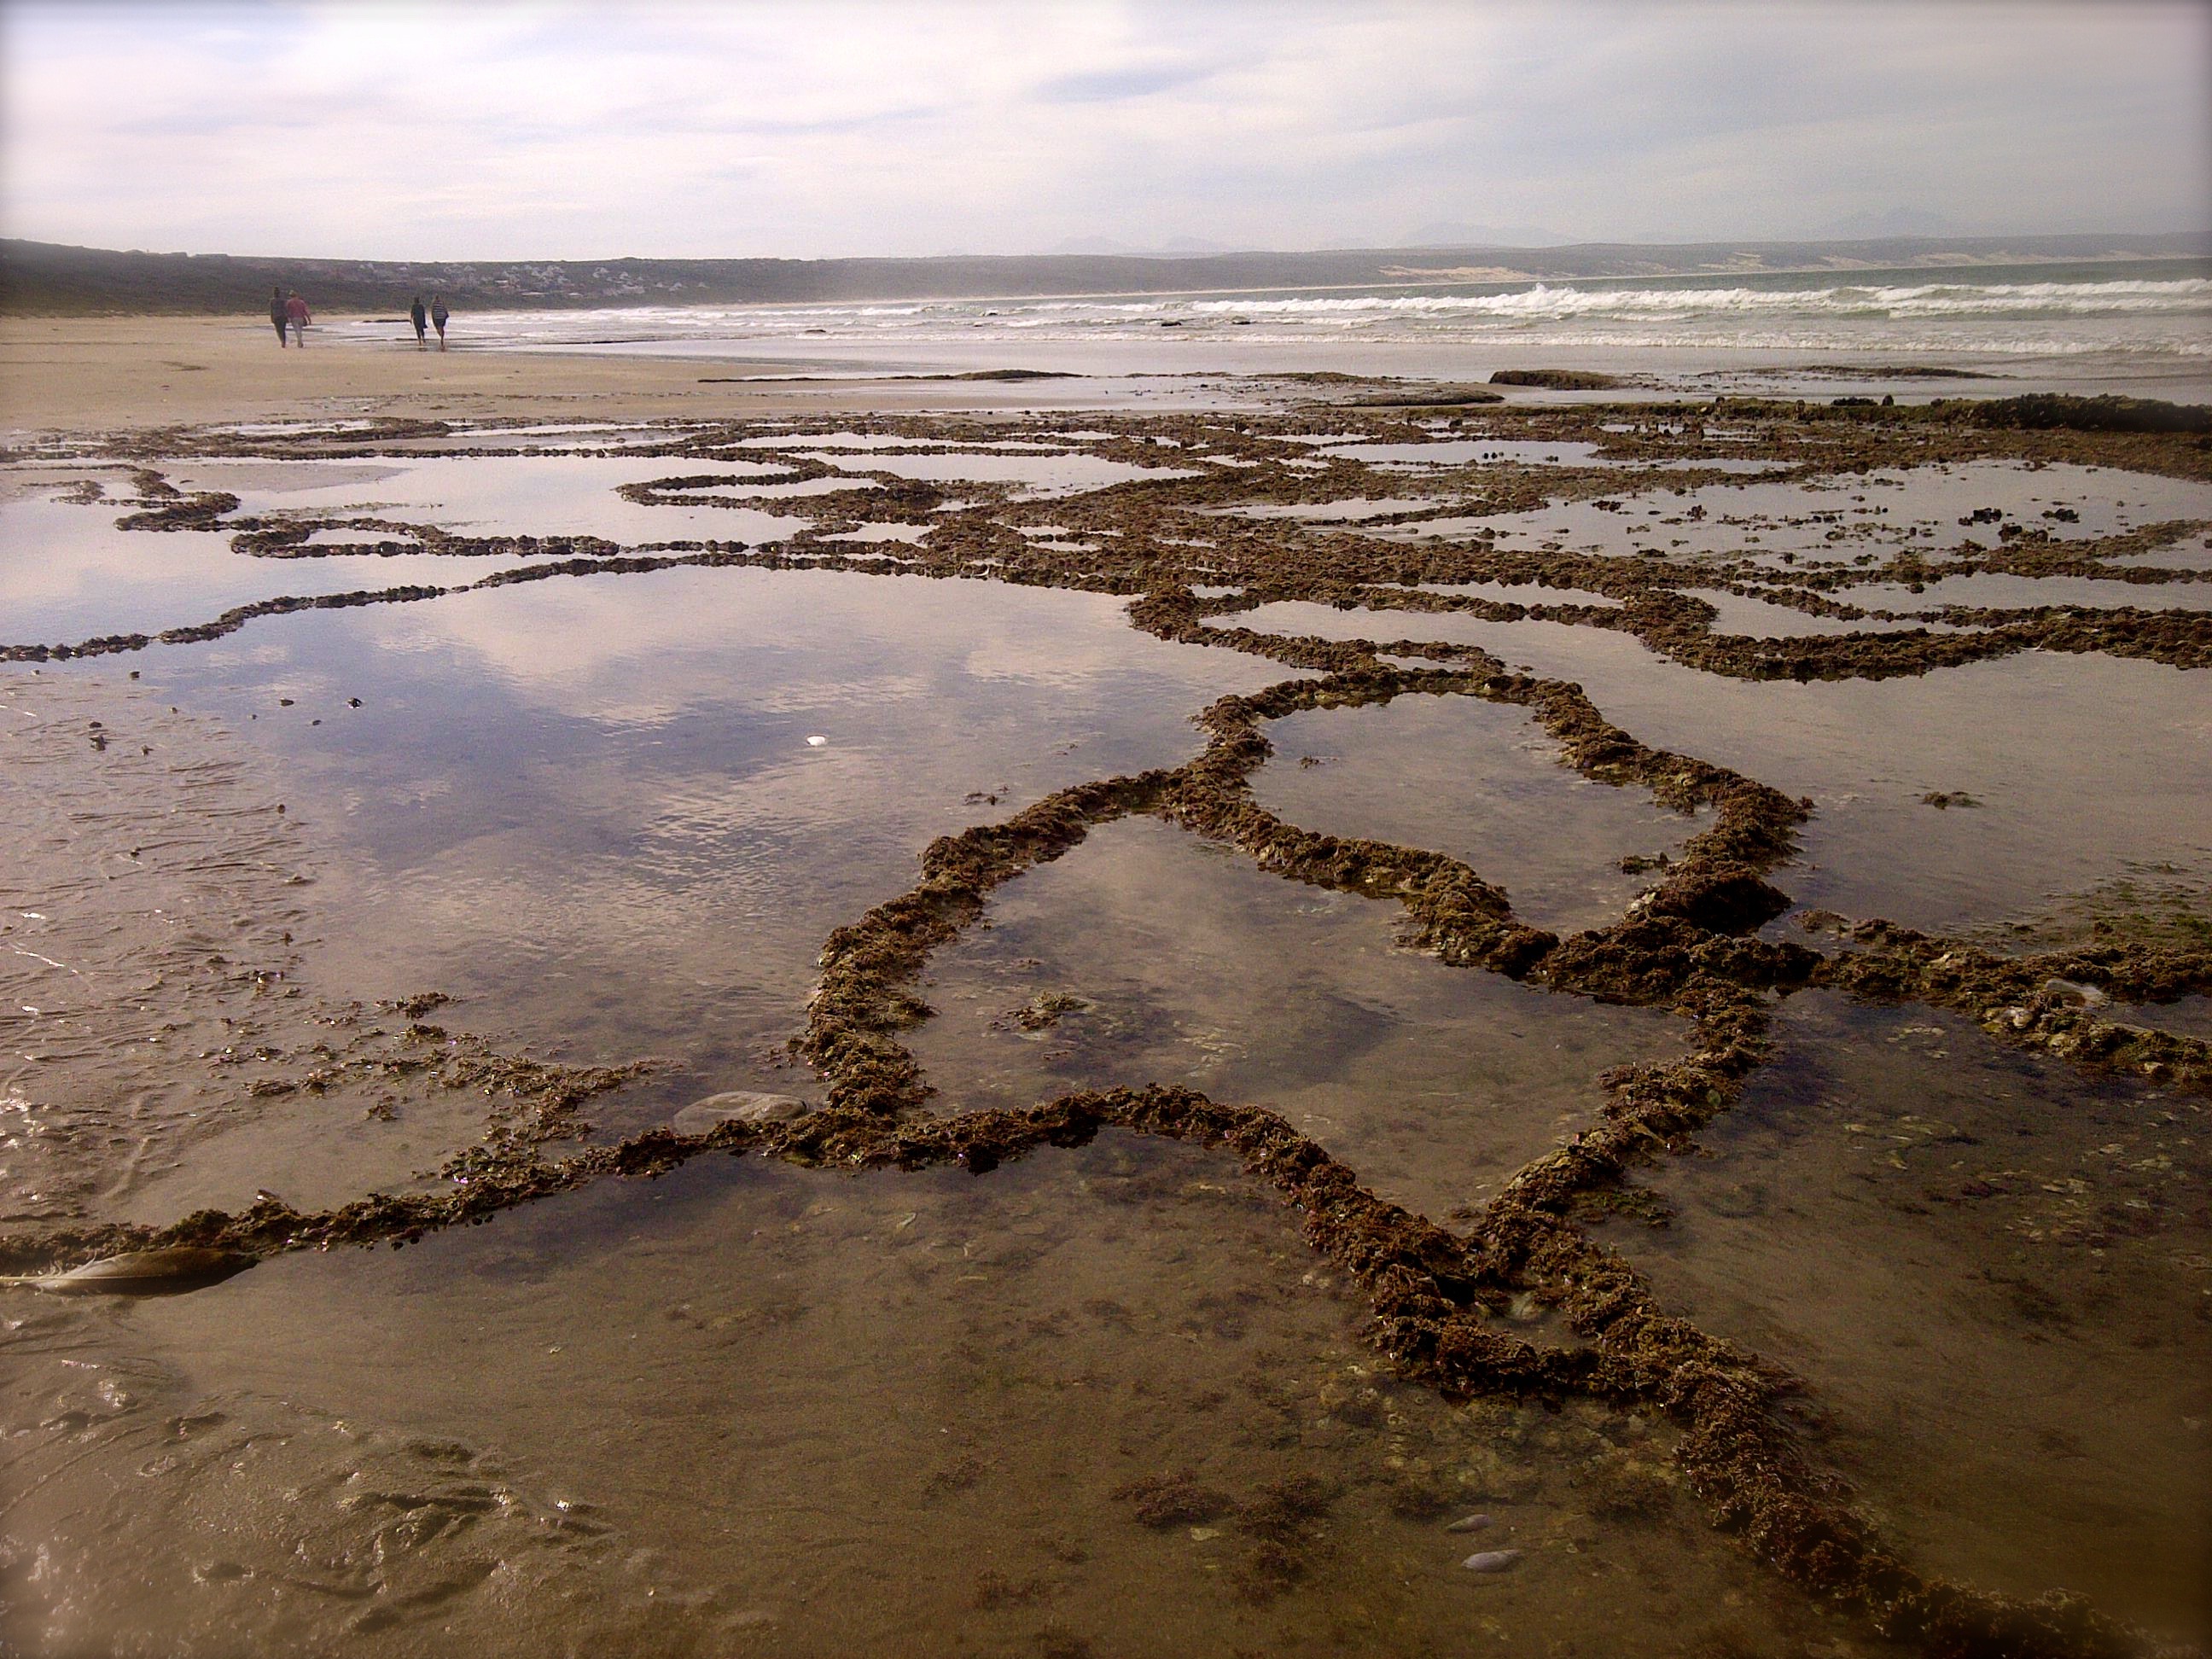
beach, landscape, sea, coast, water, sand, ocean, marsh, sky, sunlight, morning, shore, wave, tide, reflection, scenic, material, body of water, wetland, habitat, estuary, mudflat, natural environment, wind wave